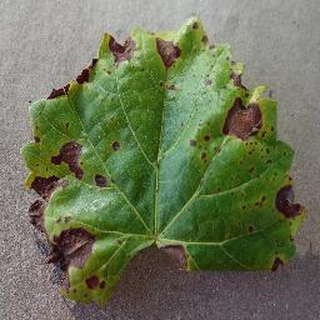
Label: grape_black_rot